Toowong Municipal Library Building

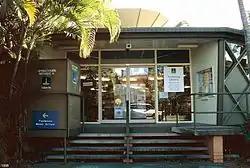
Former Toowong Municipal Library Building, 1998

The Toowong Municipal Library Building is heritage-listed former public library at 579–583 Coronation Drive, Toowong, City of Brisbane, Queensland, Australia. It was designed by James Birrell and built in 1961 by Stuart Brothers. It was added to the Queensland Heritage Register on 28 August 1998. In 2001, the library moved to Toowong Village Shopping Centre and the original building has been used as business premises.